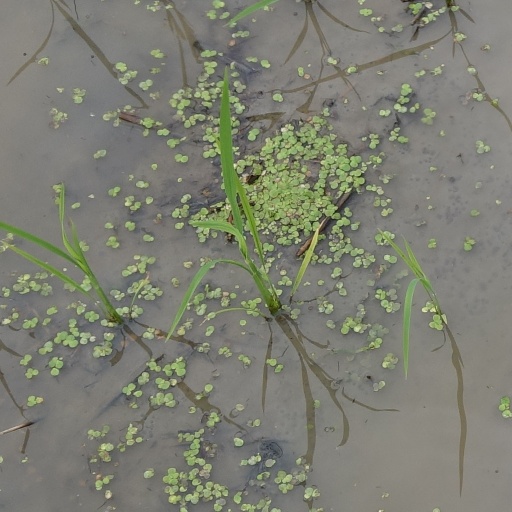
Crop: rice